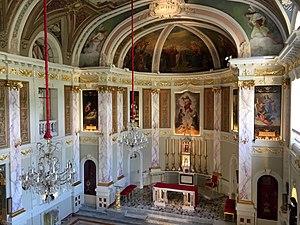
Eglise du Sacré Coeur de Monaco de la tribune de l'orgue
L'église du Sacré-Cœur, dite des Moneghetti, est un édifice religieux catholique de la principauté de Monaco. Construite comme église jésuite dans la première moitié du XXe siècle elle est devenue paroissiale en 1965.
L'Église catholique romaine en principauté de Monaco fait partie de l'Église catholique, sous la direction spirituelle du pape à Rome. Tout en ayant des liens forts avec l'Église catholique en France et l'Église catholique en Italie, le pays ne forme qu'un seul diocèse, l'archidiocèse de Monaco, qui n'est membre d'aucune conférence nationale.